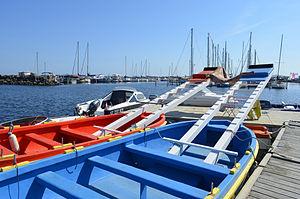
Les deux barques de joutes (""les Marseillanaises"") de Marseillan (Hérault)."
La Joute nautique de méthode languedocienne est un sport pratiqué dans les villes de l’Hérault et dans une ville du Gard. La méthode languedocienne est l'une des cinq variantes de joute nautique reconnues par la Fédération française de joute et de sauvetage nautique.
Marseillan est une commune française située dans le département de l'Hérault, en région Occitanie. Depuis le 31 décembre 2002, elle fait partie de la communauté d'agglomération Sète Agglopôle Méditerranée.